Kendal Industrial Estate

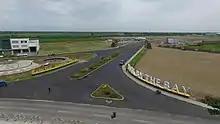
Kendal Industrial Estate

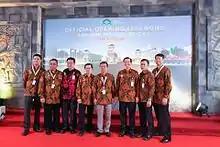
Kendal Industrial Estate's Opening Ceremony

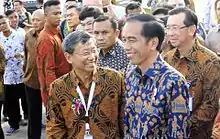
President Joko Widodo and Jababeka's Founder S.D. Darmono on Kendal Industrial Estate's Opening Ceremony

The development of Kendal Industrial Estate is focused on boosting the export volume especially in Central Java. Therefore, the companies in the industrial estate are export-oriented companies. In order to trigger the export growth, Indonesian state-owned enterprise Pelindo III prepares infrastructure in Tanjung Emas Port, Central Java in order to support the companies in the industrial estate to conduct export and import activities.